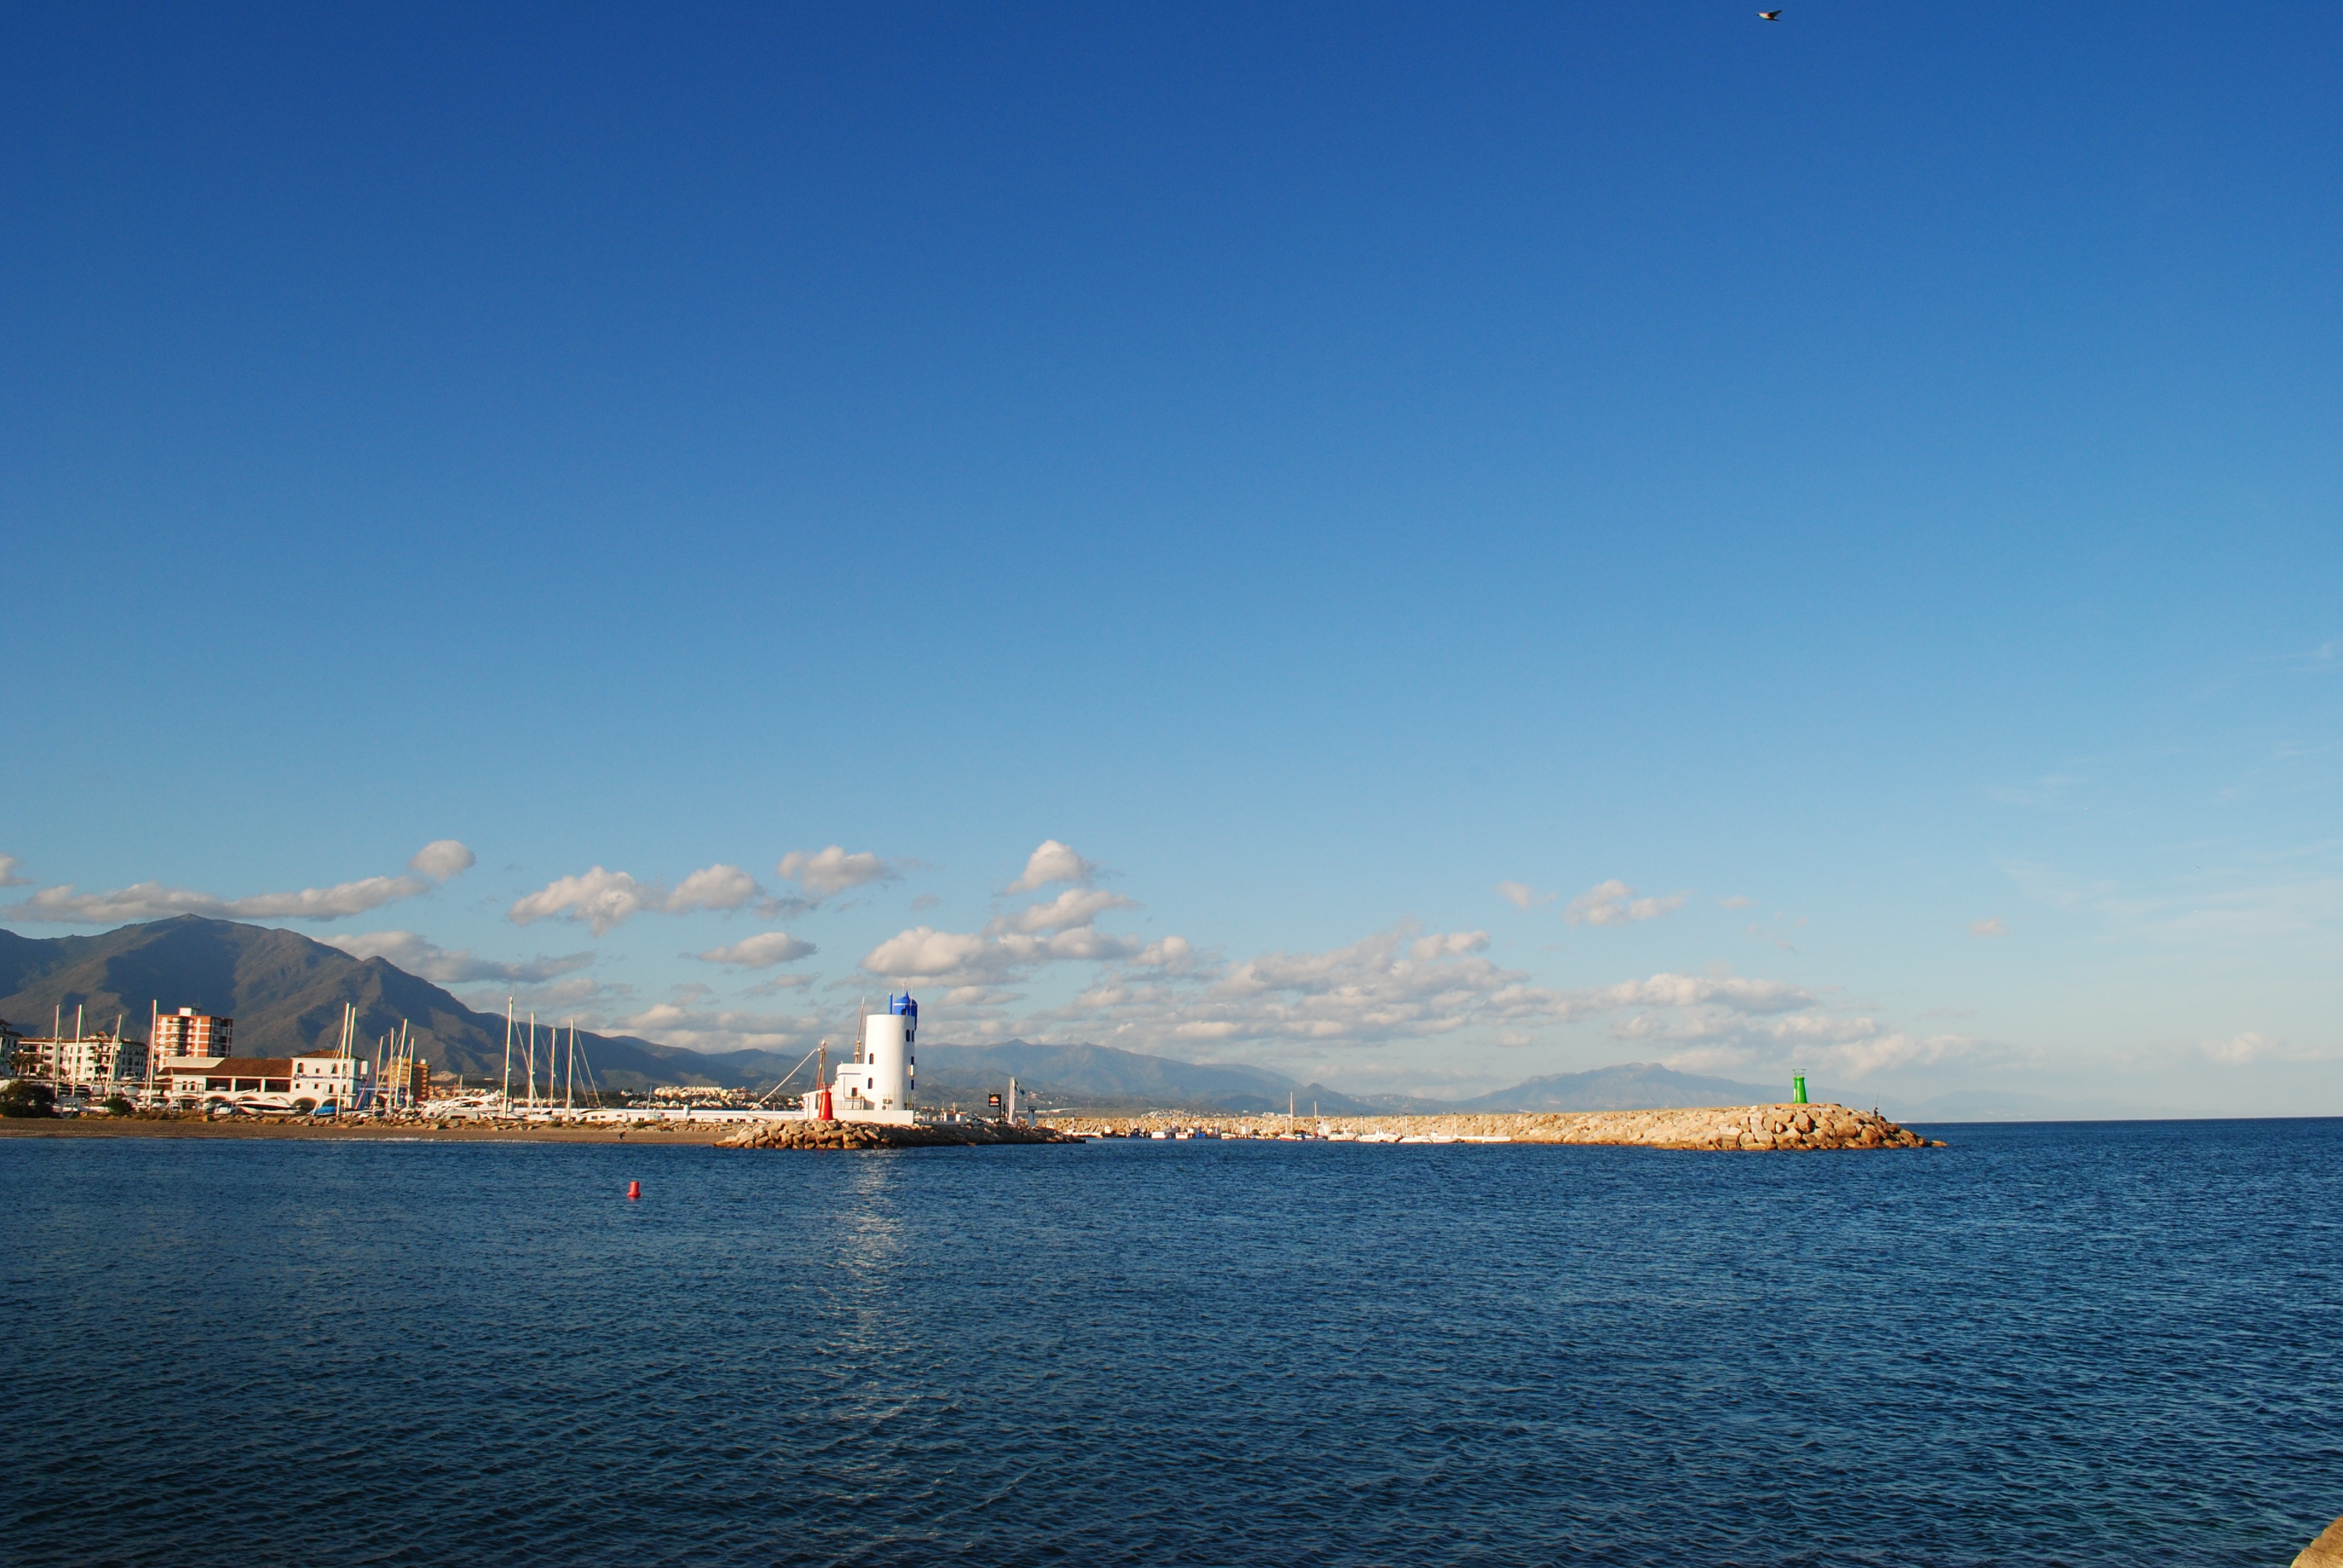
sea, coast, ocean, horizon, dusk, vehicle, bay, harbor, cape